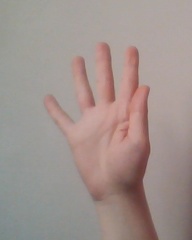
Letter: sheen